Ottoman wars in Europe

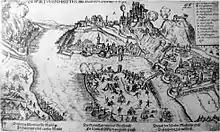
Siege of Esztergom in 1595

The Mediterranean campaign, which lasted from 1570 to 1573, resulted in the Ottoman conquest of Cyprus. A Holy League of Venice, the Papal States, Spain, the Knights of Saint John in Malta and initially Portugal was formed against the Ottoman Empire during this period. The League's victory in the Battle of Lepanto (1571) briefly ended Ottoman predominance at sea.